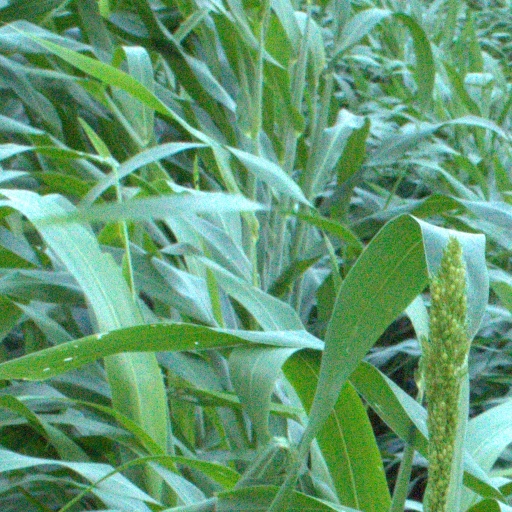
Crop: sorghum